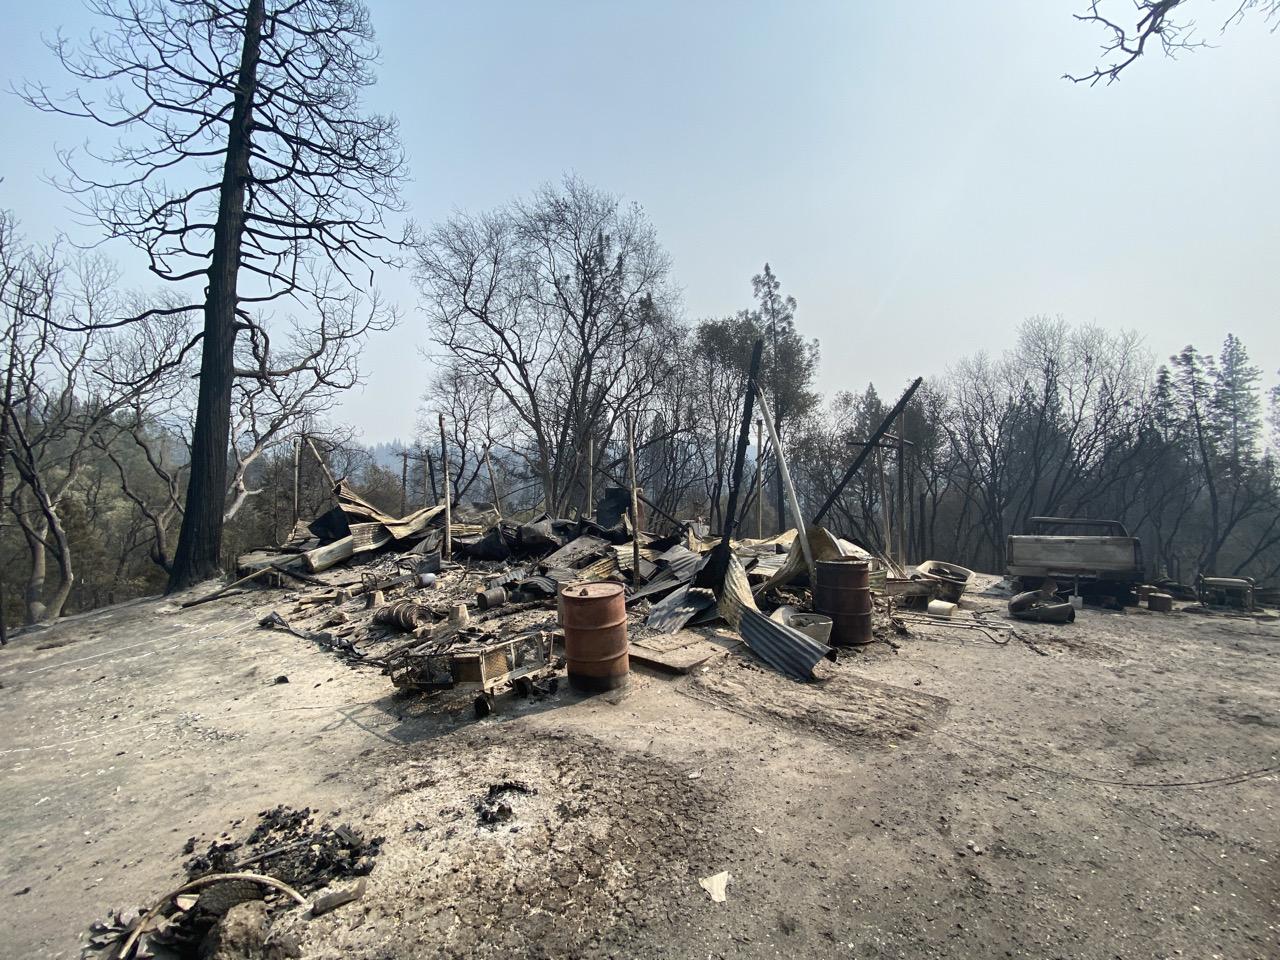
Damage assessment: destroyed